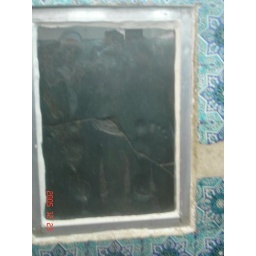
footprints in another rock but not as clear